Meandarra

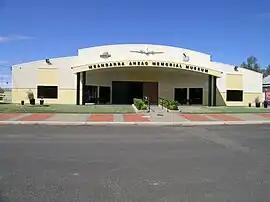
Meandarra ANZAC Memorial Museum, 2010

Meandarra is a rural town and locality in the Western Downs Region, Queensland, Australia. In the , the locality of Meandarra had a population of 244 people.